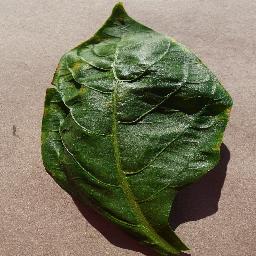
Label: Pepper,_bell___Bacterial_spot